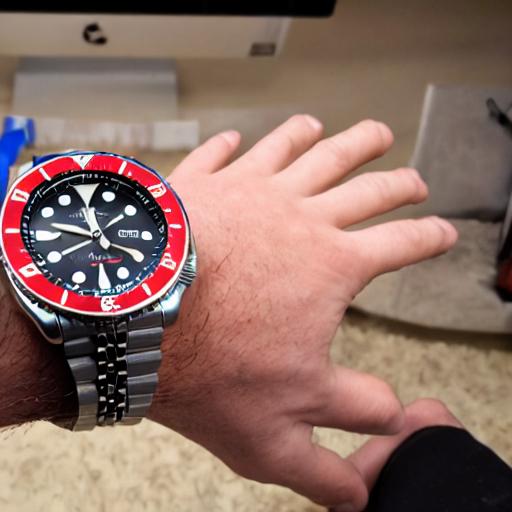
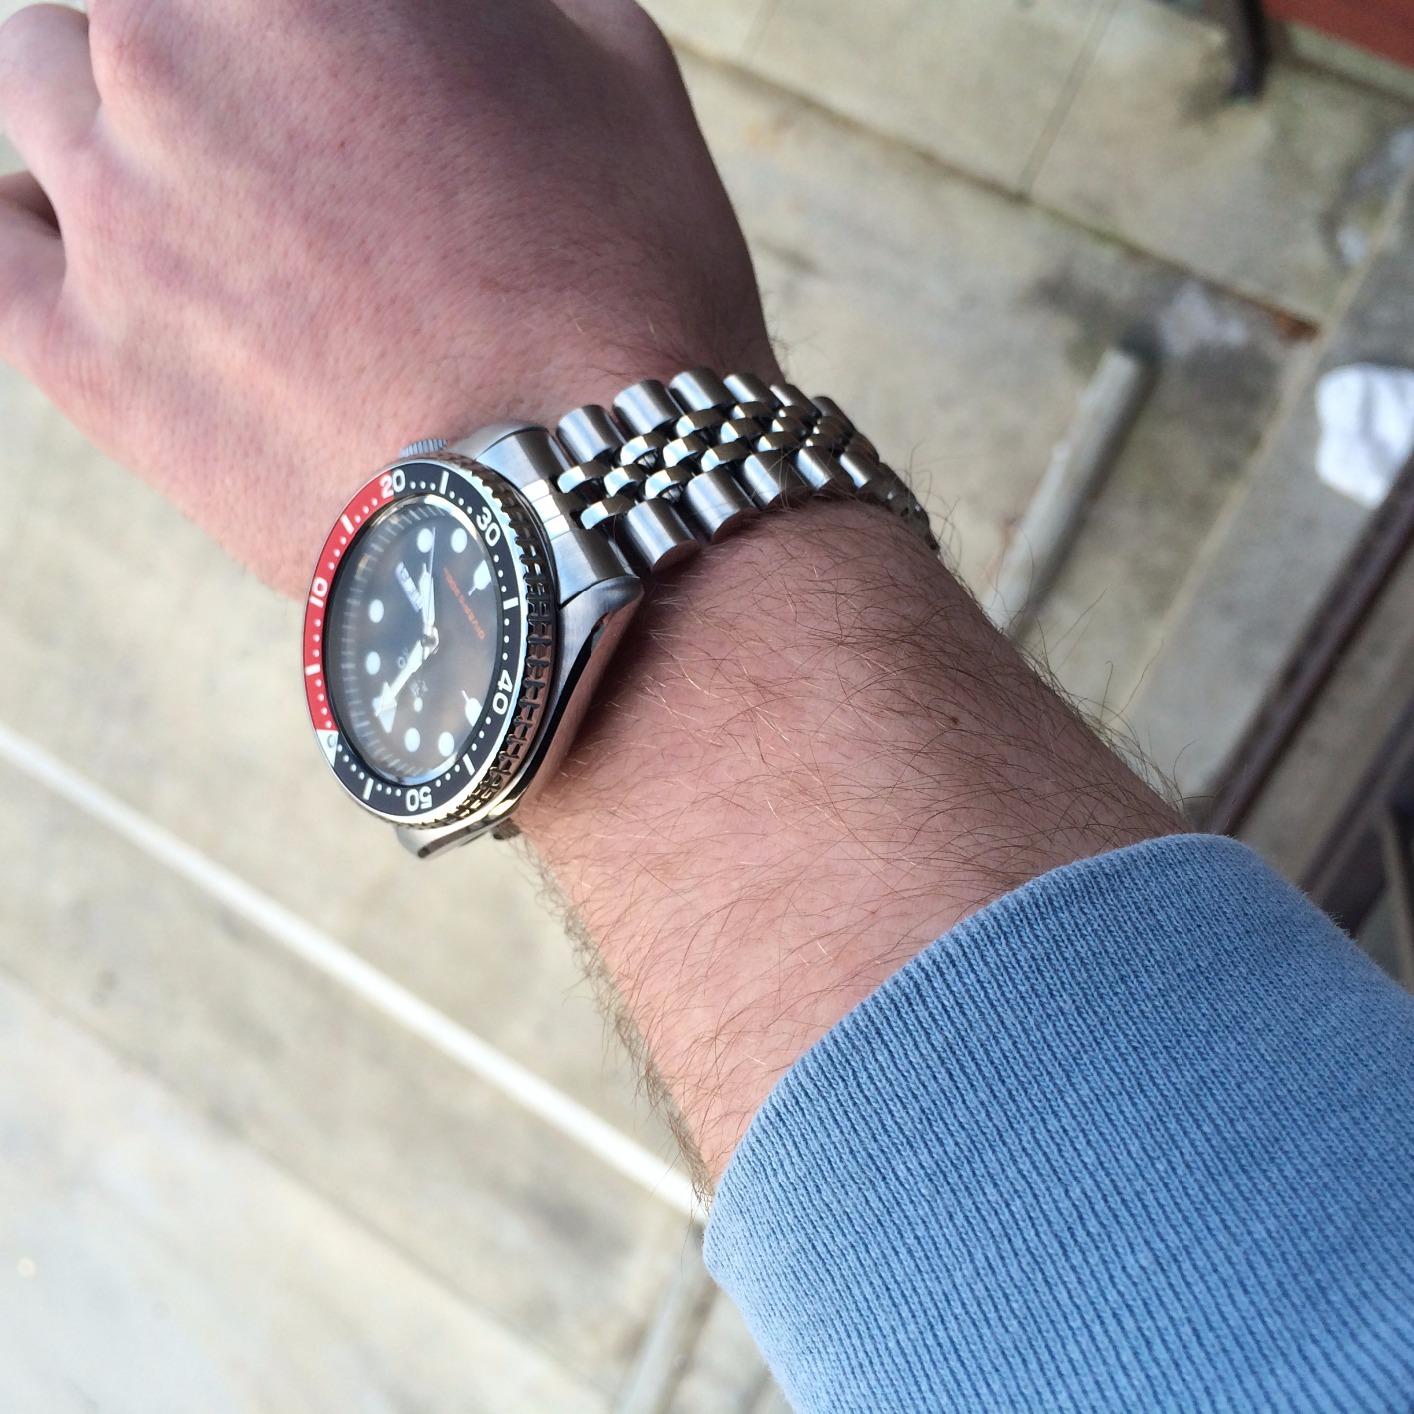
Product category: accessories_watch
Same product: no